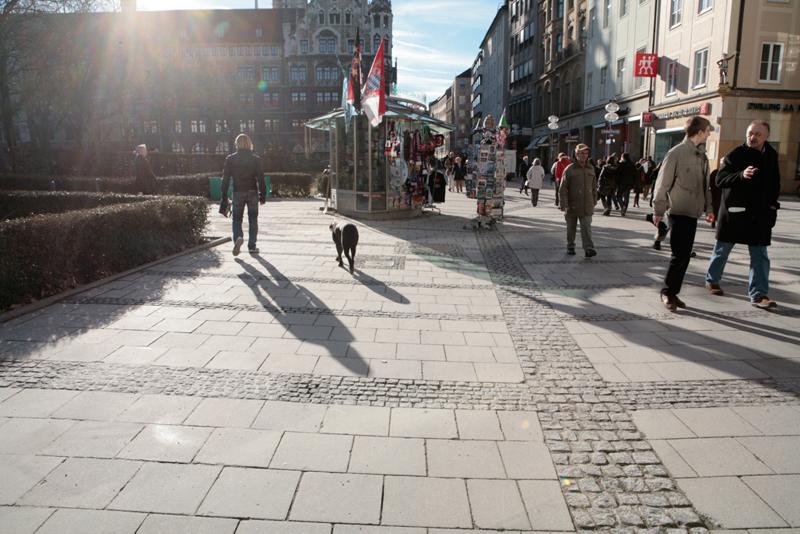
question: 石畳の上で男性を追いかけている動物は何ですか
answer: 犬

question: 中央のお店に旗は何本立っていますか
answer: ４本

question: 歩道は何でできていますか
answer: 石畳

question: 向かって一番右にいる男性のコートは何色ですか
answer: 黒

question: 自動車は何台写っていますか
answer: 一台もない

question: 向かって右側の建物のお店の看板は何色の看板ですか
answer: 二色

question: 向かって右側の建物のお店の看板の白色で何を描いていますか
answer: 二人の人

question: 自転車は何台写っていますか
answer: 一台もない